Rolf Carls

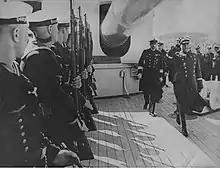
Carls with Polish general Tadeusz Kutrzeba onboard the heavy cruiser "Deutschland", Kiel, 1935

After the war, Carls joined the "freikorps" division Marine-Brigade von Loewenfeld, serving as a company commander and battalion commander. In 1922, Carls was transferred to the "Reichsmarine" of the newly established Weimar Republic. From 18 March 1927 onwards Carls served in various positions in the Naval Administration. On 1 October 1930 Carls served as Chief of Staff of the Naval Command, where he became one of Admiral Erich Raeder's closest aides. Carls was appointed as commander of the pre-dreadnought battleship "Hessen" on 27 September 1932. On 3 October 1933 he was appointed Chief of Staff of the Fleet. On 29 September 1934 Carls was appointed as Commander of the "Linienschiff", he retained this position after his command was renamed to Commander of the "Panzerschiffe" until 24 November 1936.